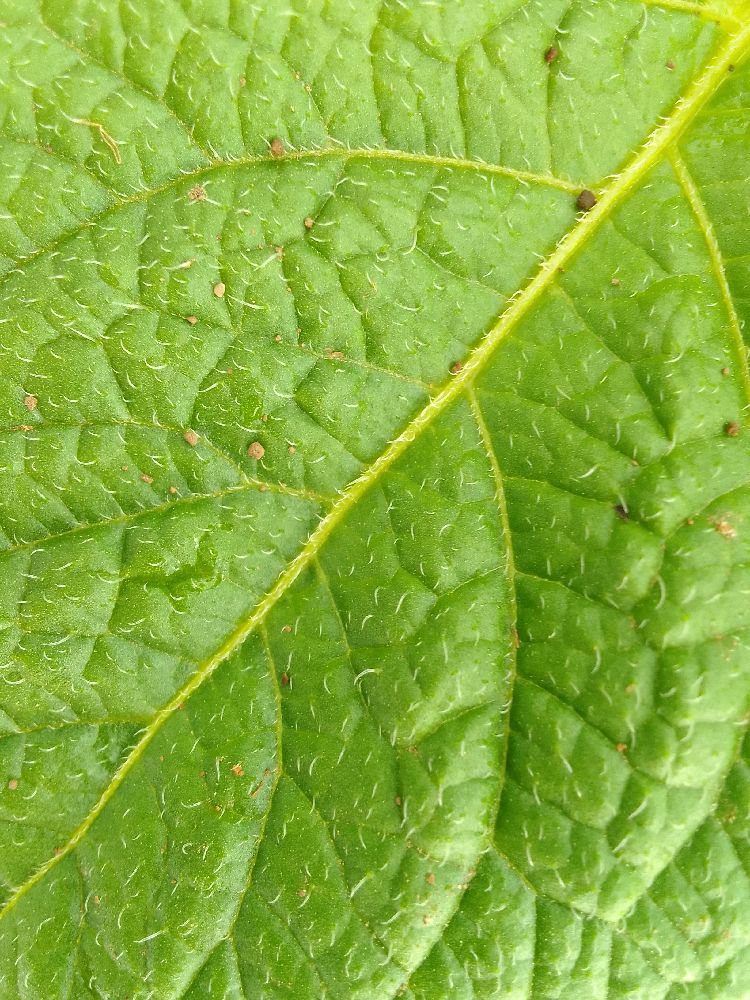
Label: Healthy